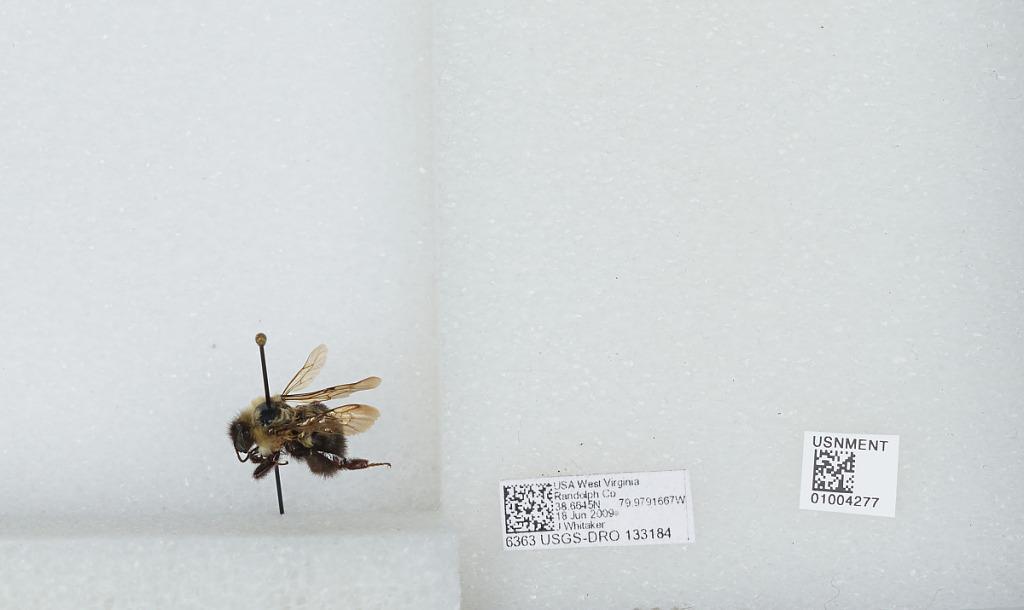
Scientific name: Bombus (Pyrobombus) bimaculatus Cresson
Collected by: J. Whitaker
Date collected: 2009-6-18
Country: United States
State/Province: West Virginia
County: Randolph
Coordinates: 38.6644, -79.9792